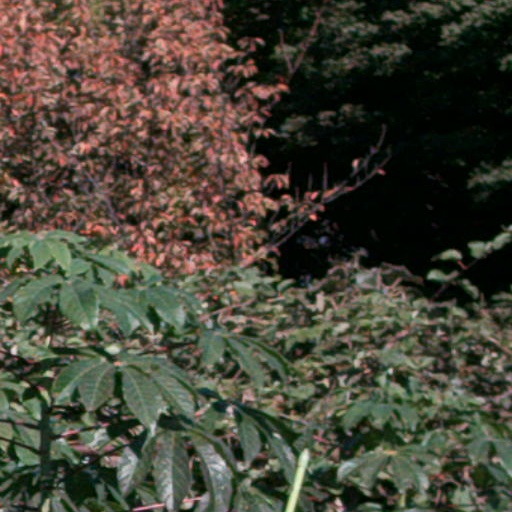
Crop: cassava